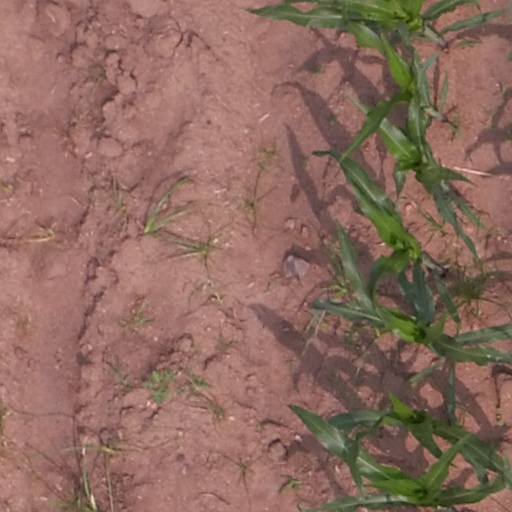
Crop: maize; corn